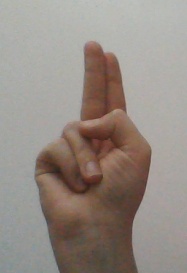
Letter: taa